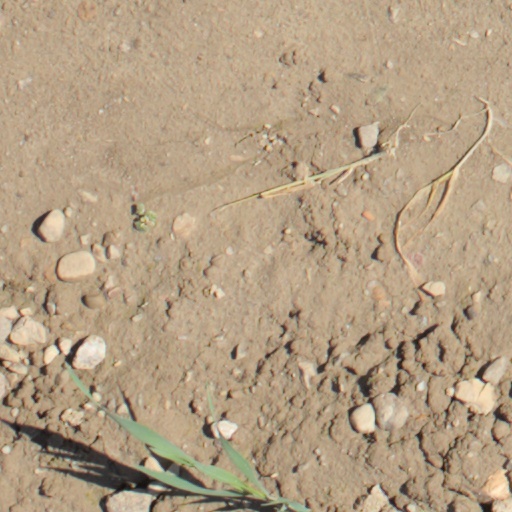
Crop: wheat